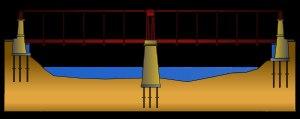
Wendel Bollman est un ingénieur civil autodidacte américain né à Baltimore, Maryland, le 21 janvier 1814, et mort le 2 janvier 1884.